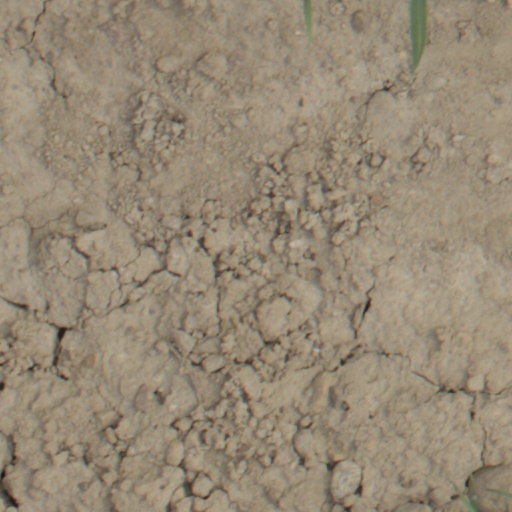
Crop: wheat